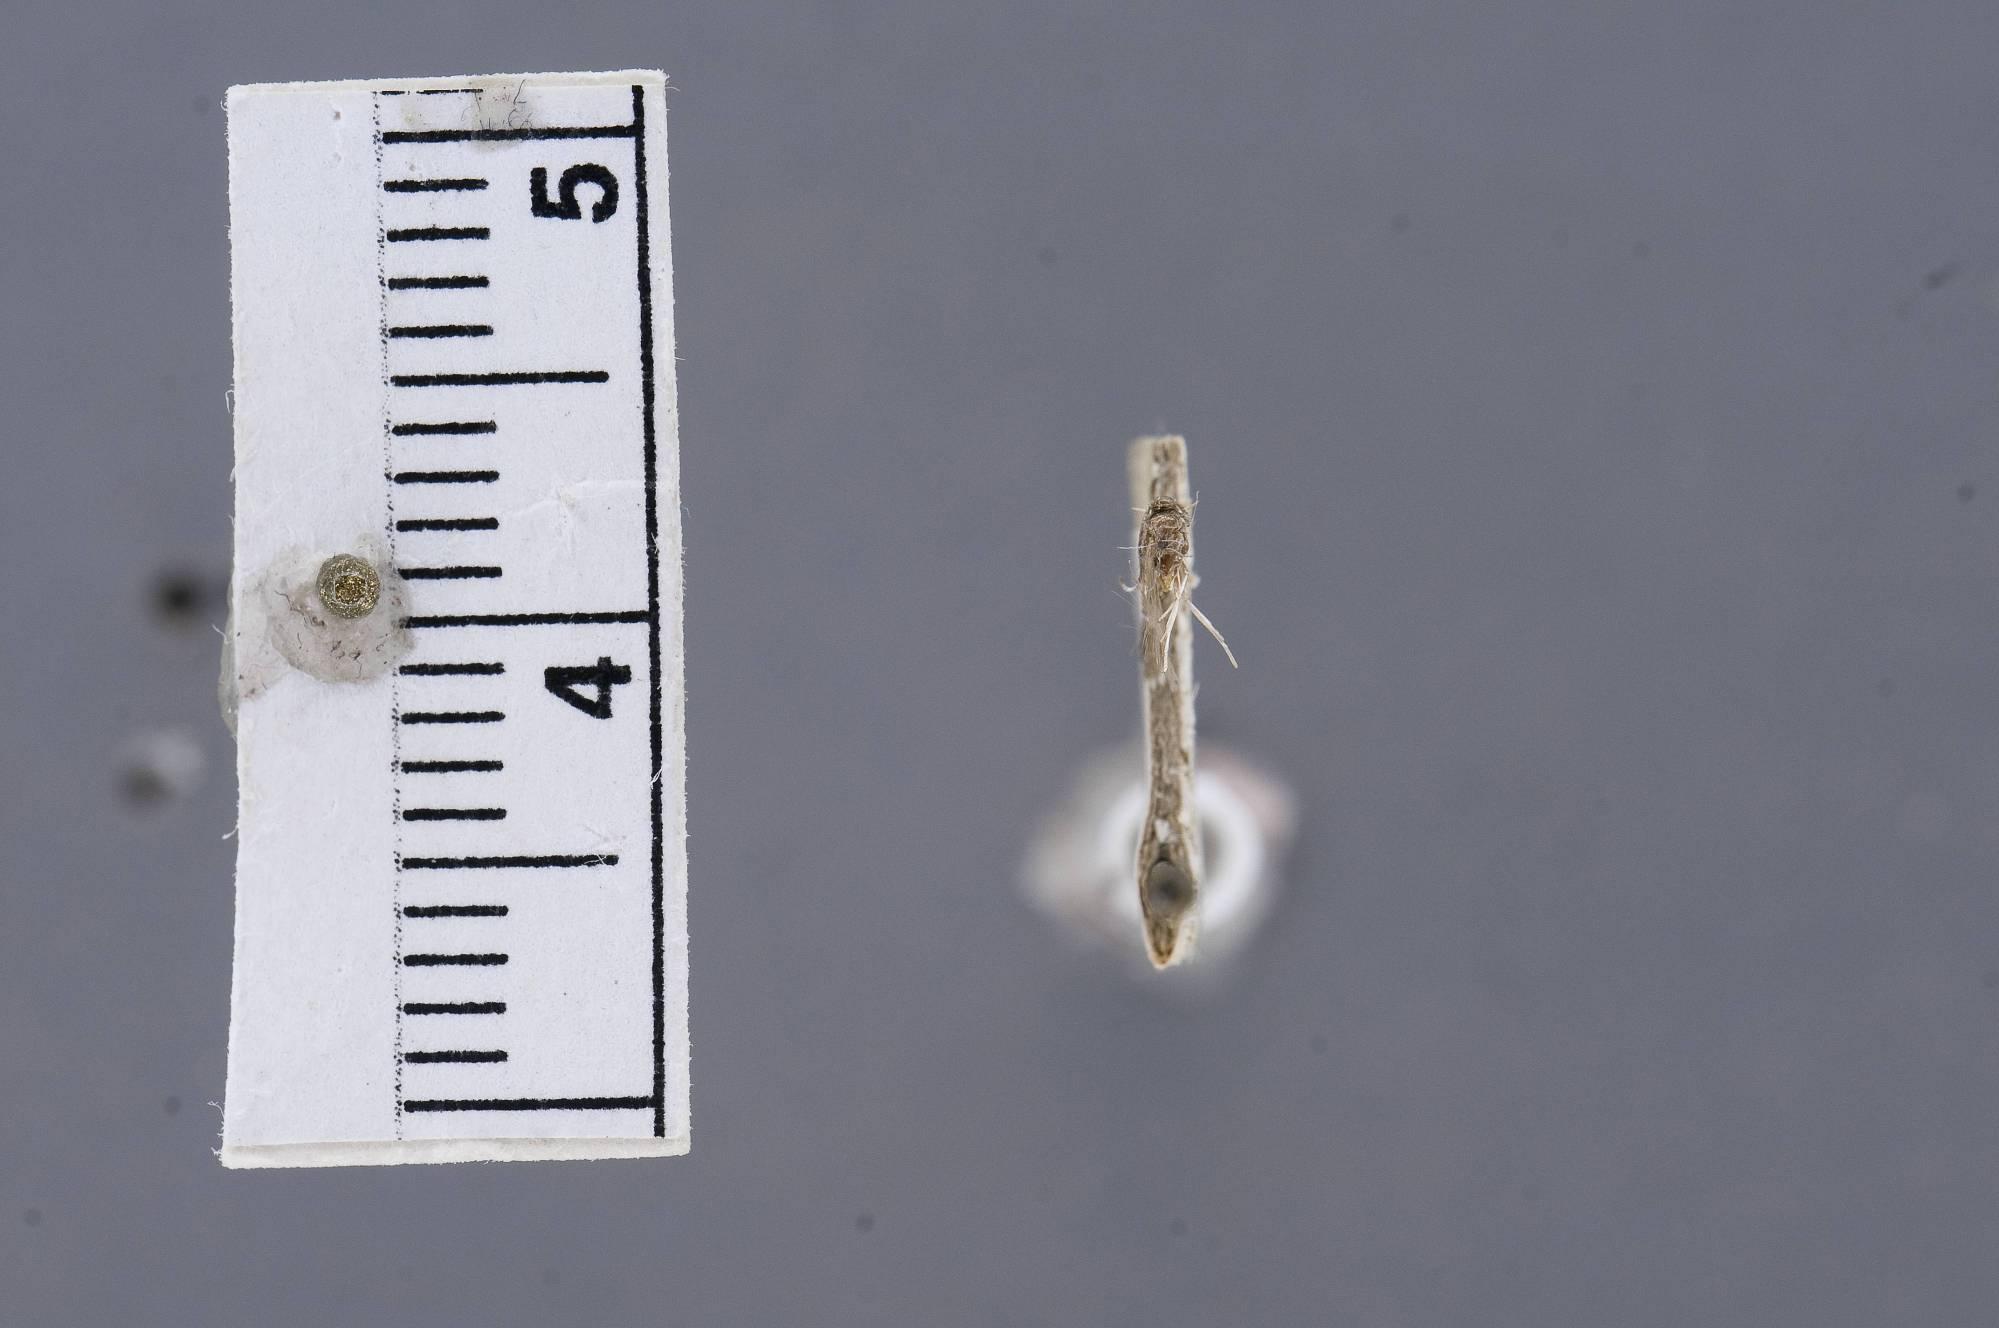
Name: Epicallima edithella
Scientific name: Epicallima edithella Busck, 1907
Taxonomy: Animalia, Arthropoda, Insecta, Lepidoptera, Glossata, Oecophoridae, Oecophorinae
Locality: Center Harbor, Belknap, New Hampshire, United States
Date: [Not Stated]